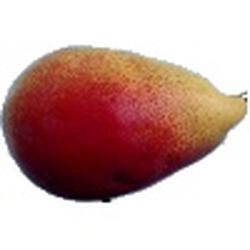
Label: Pear